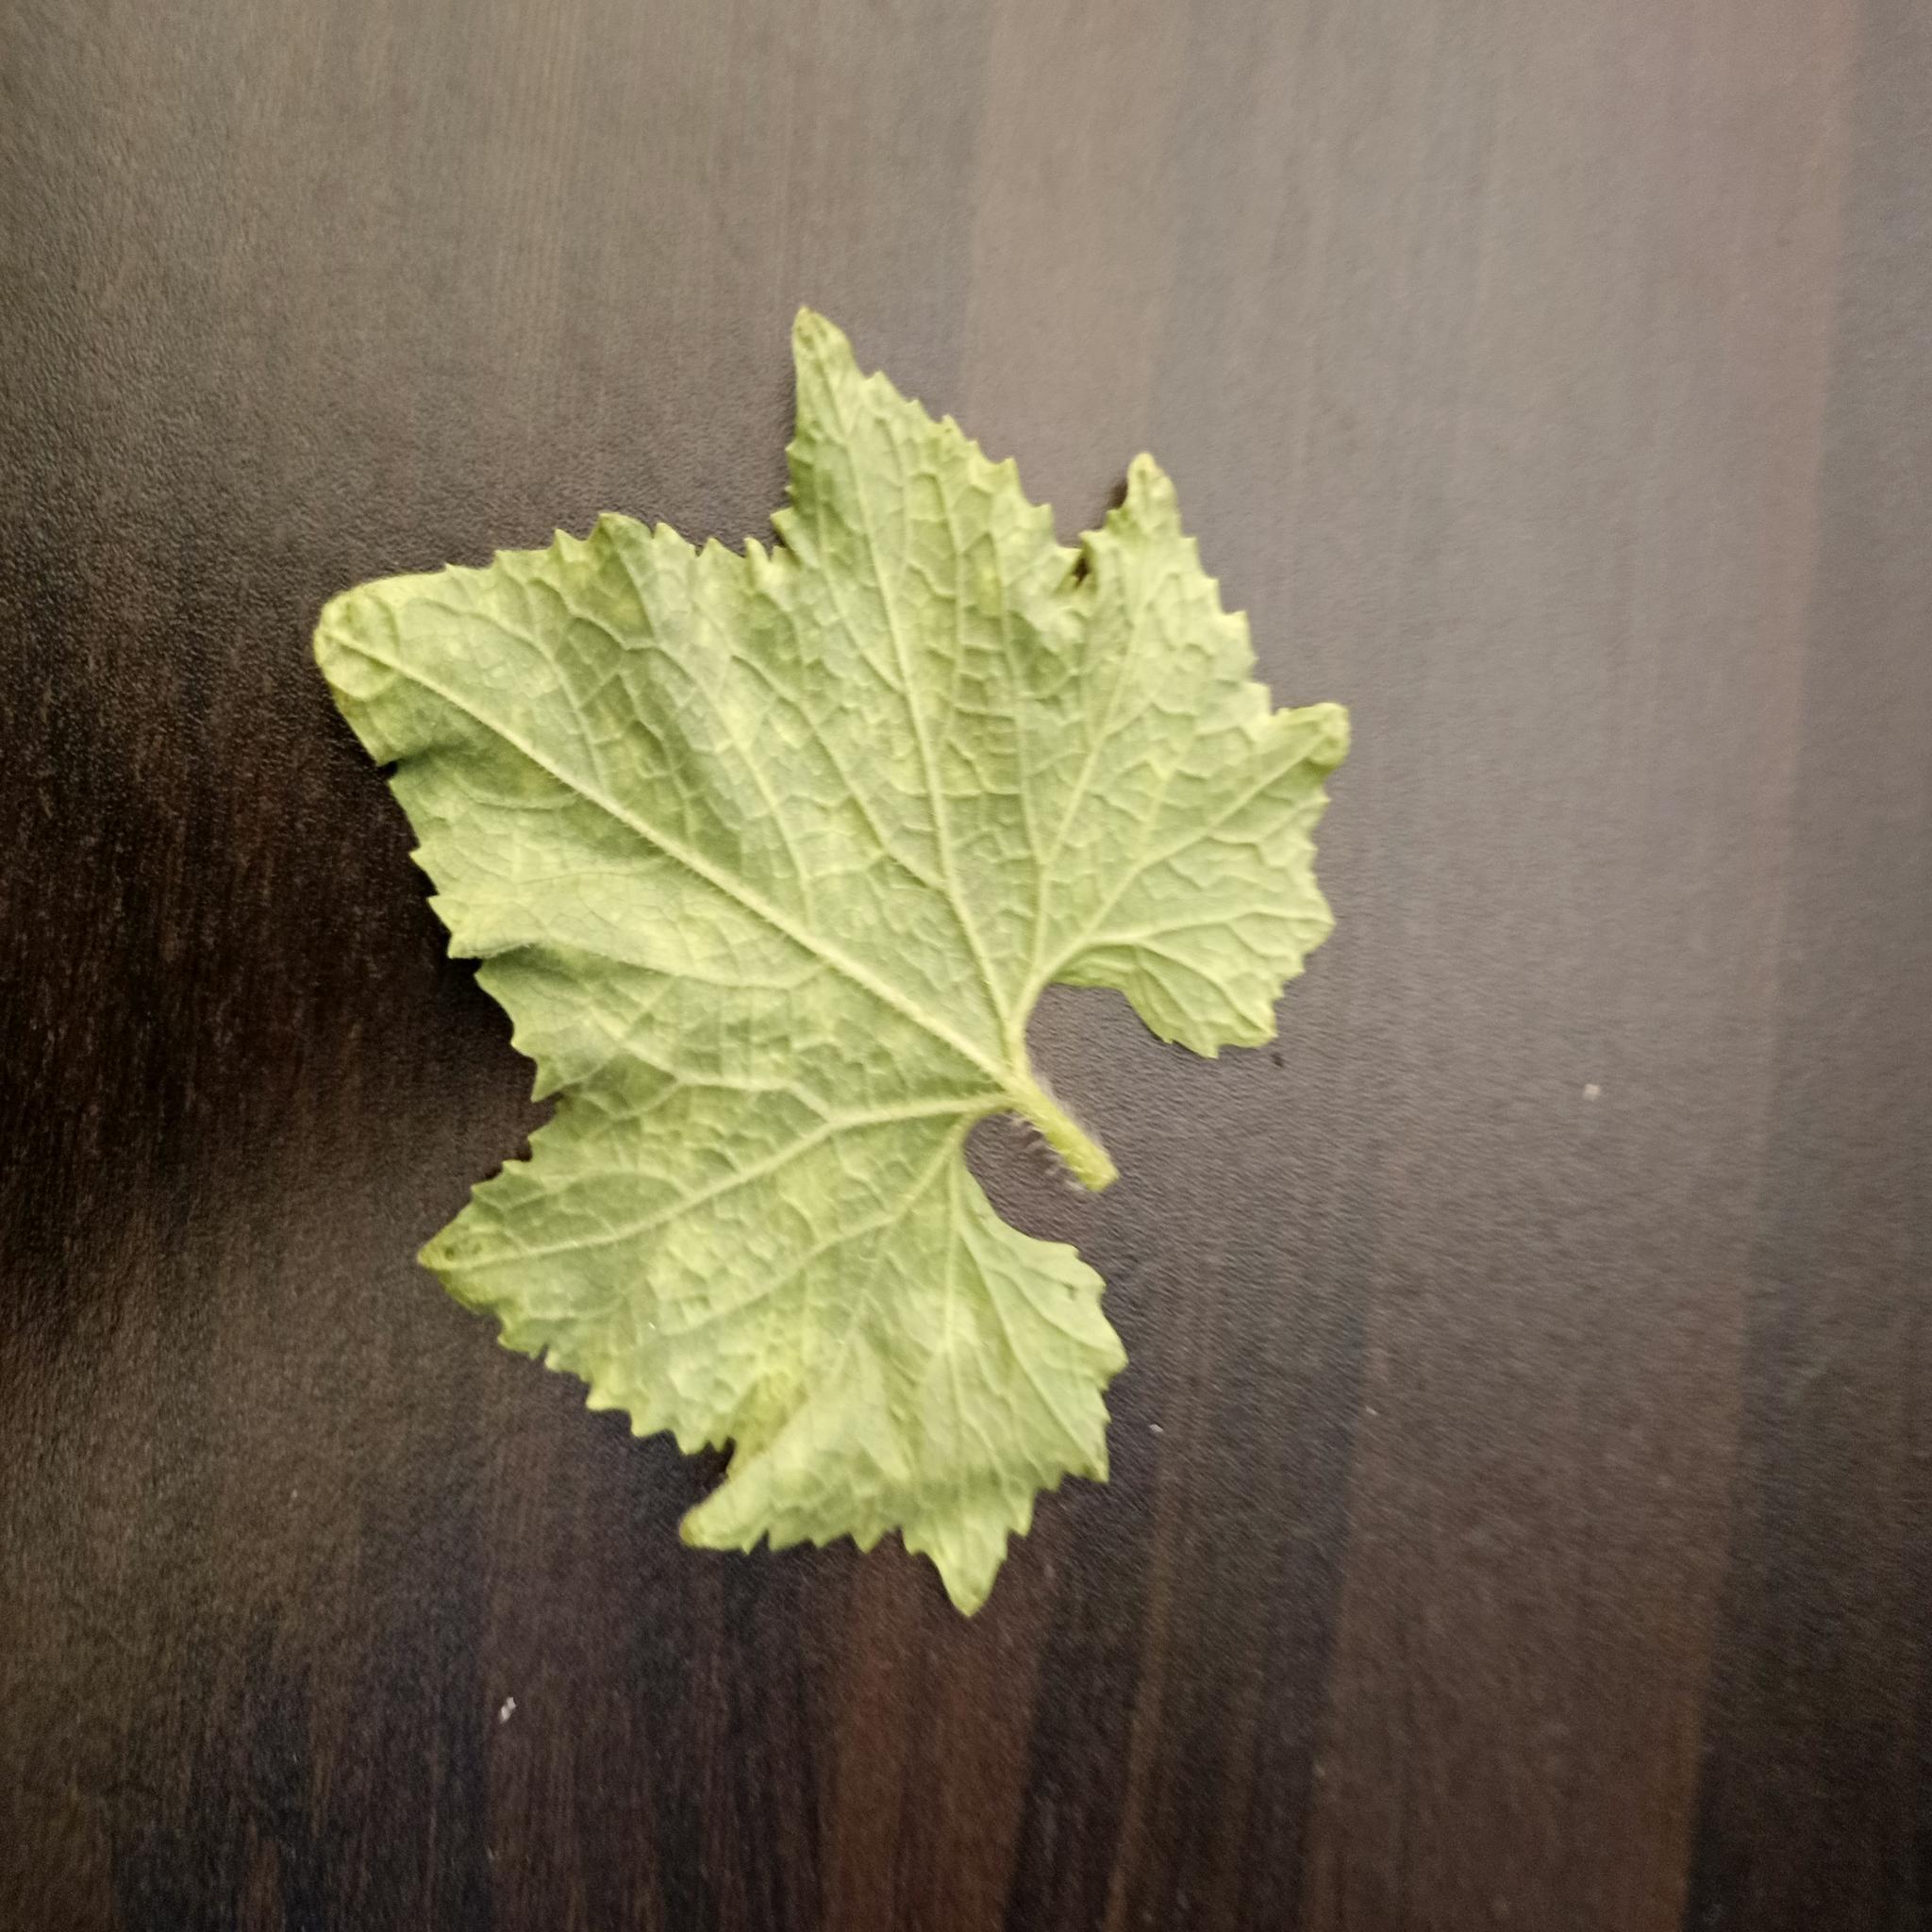
Label: Healthy